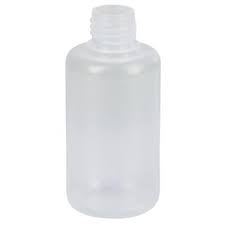
Waste category: plastic